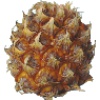
Label: Pineapple Mini 1